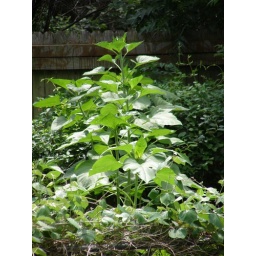
The race is on to reach the top of the wooden fence in the background! June 10, 2007